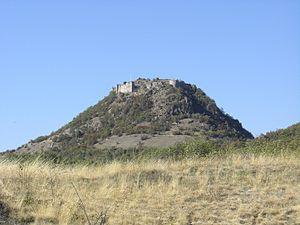
Cet article propose une liste des monuments culturels du Kosovo. Elle intègre des monuments inscrits dans les registres de l'Institut pour la protection du patrimoine de la République de Serbie et sur la liste de l'Académie serbe des sciences et des arts, en tant que le Kosovo est encore considéré comme une province autonome par la Serbie et une partie de la communauté internationale ; parallèlement le Kosovo, qui a proclamé son indépendance en 2008, a établi une liste provisoire de monuments culturels.
Zvečan en serbe latin et Zveçan en albanais est une ville et une commune du nord du Kosovo. Elle fait partie du district de Mitrovicë/Kosovska Mitrovica. En 1991, la ville intra muros comptait 3 261 habitants et la commune/municipalité 10 030 ; selon des estimations de 2009 comptabilisées pour le recensement kosovar de 2011, la ville comptait 1 297 et la municipalité 7 481. En 2013, l'OSCE, s'appuyant sur des sources municipales, estime la population de la commune à environ 17 000 habitants.
La forteresse de Zvečan est une forteresse située à Zvečan/Zveçan, au nord-ouest de la ville de Mitrovicë/Kosovska Mitrovica, au Kosovo. Construite au XIᵉ siècle, elle est une des plus anciennes forteresses de l'Europe du sud-est ; elle se dresse au sommet d'un ancien volcan et domine la rivière Ibar. Elle est inscrite sur la liste des monuments culturels d'importance exceptionnelle de la République de Serbie.